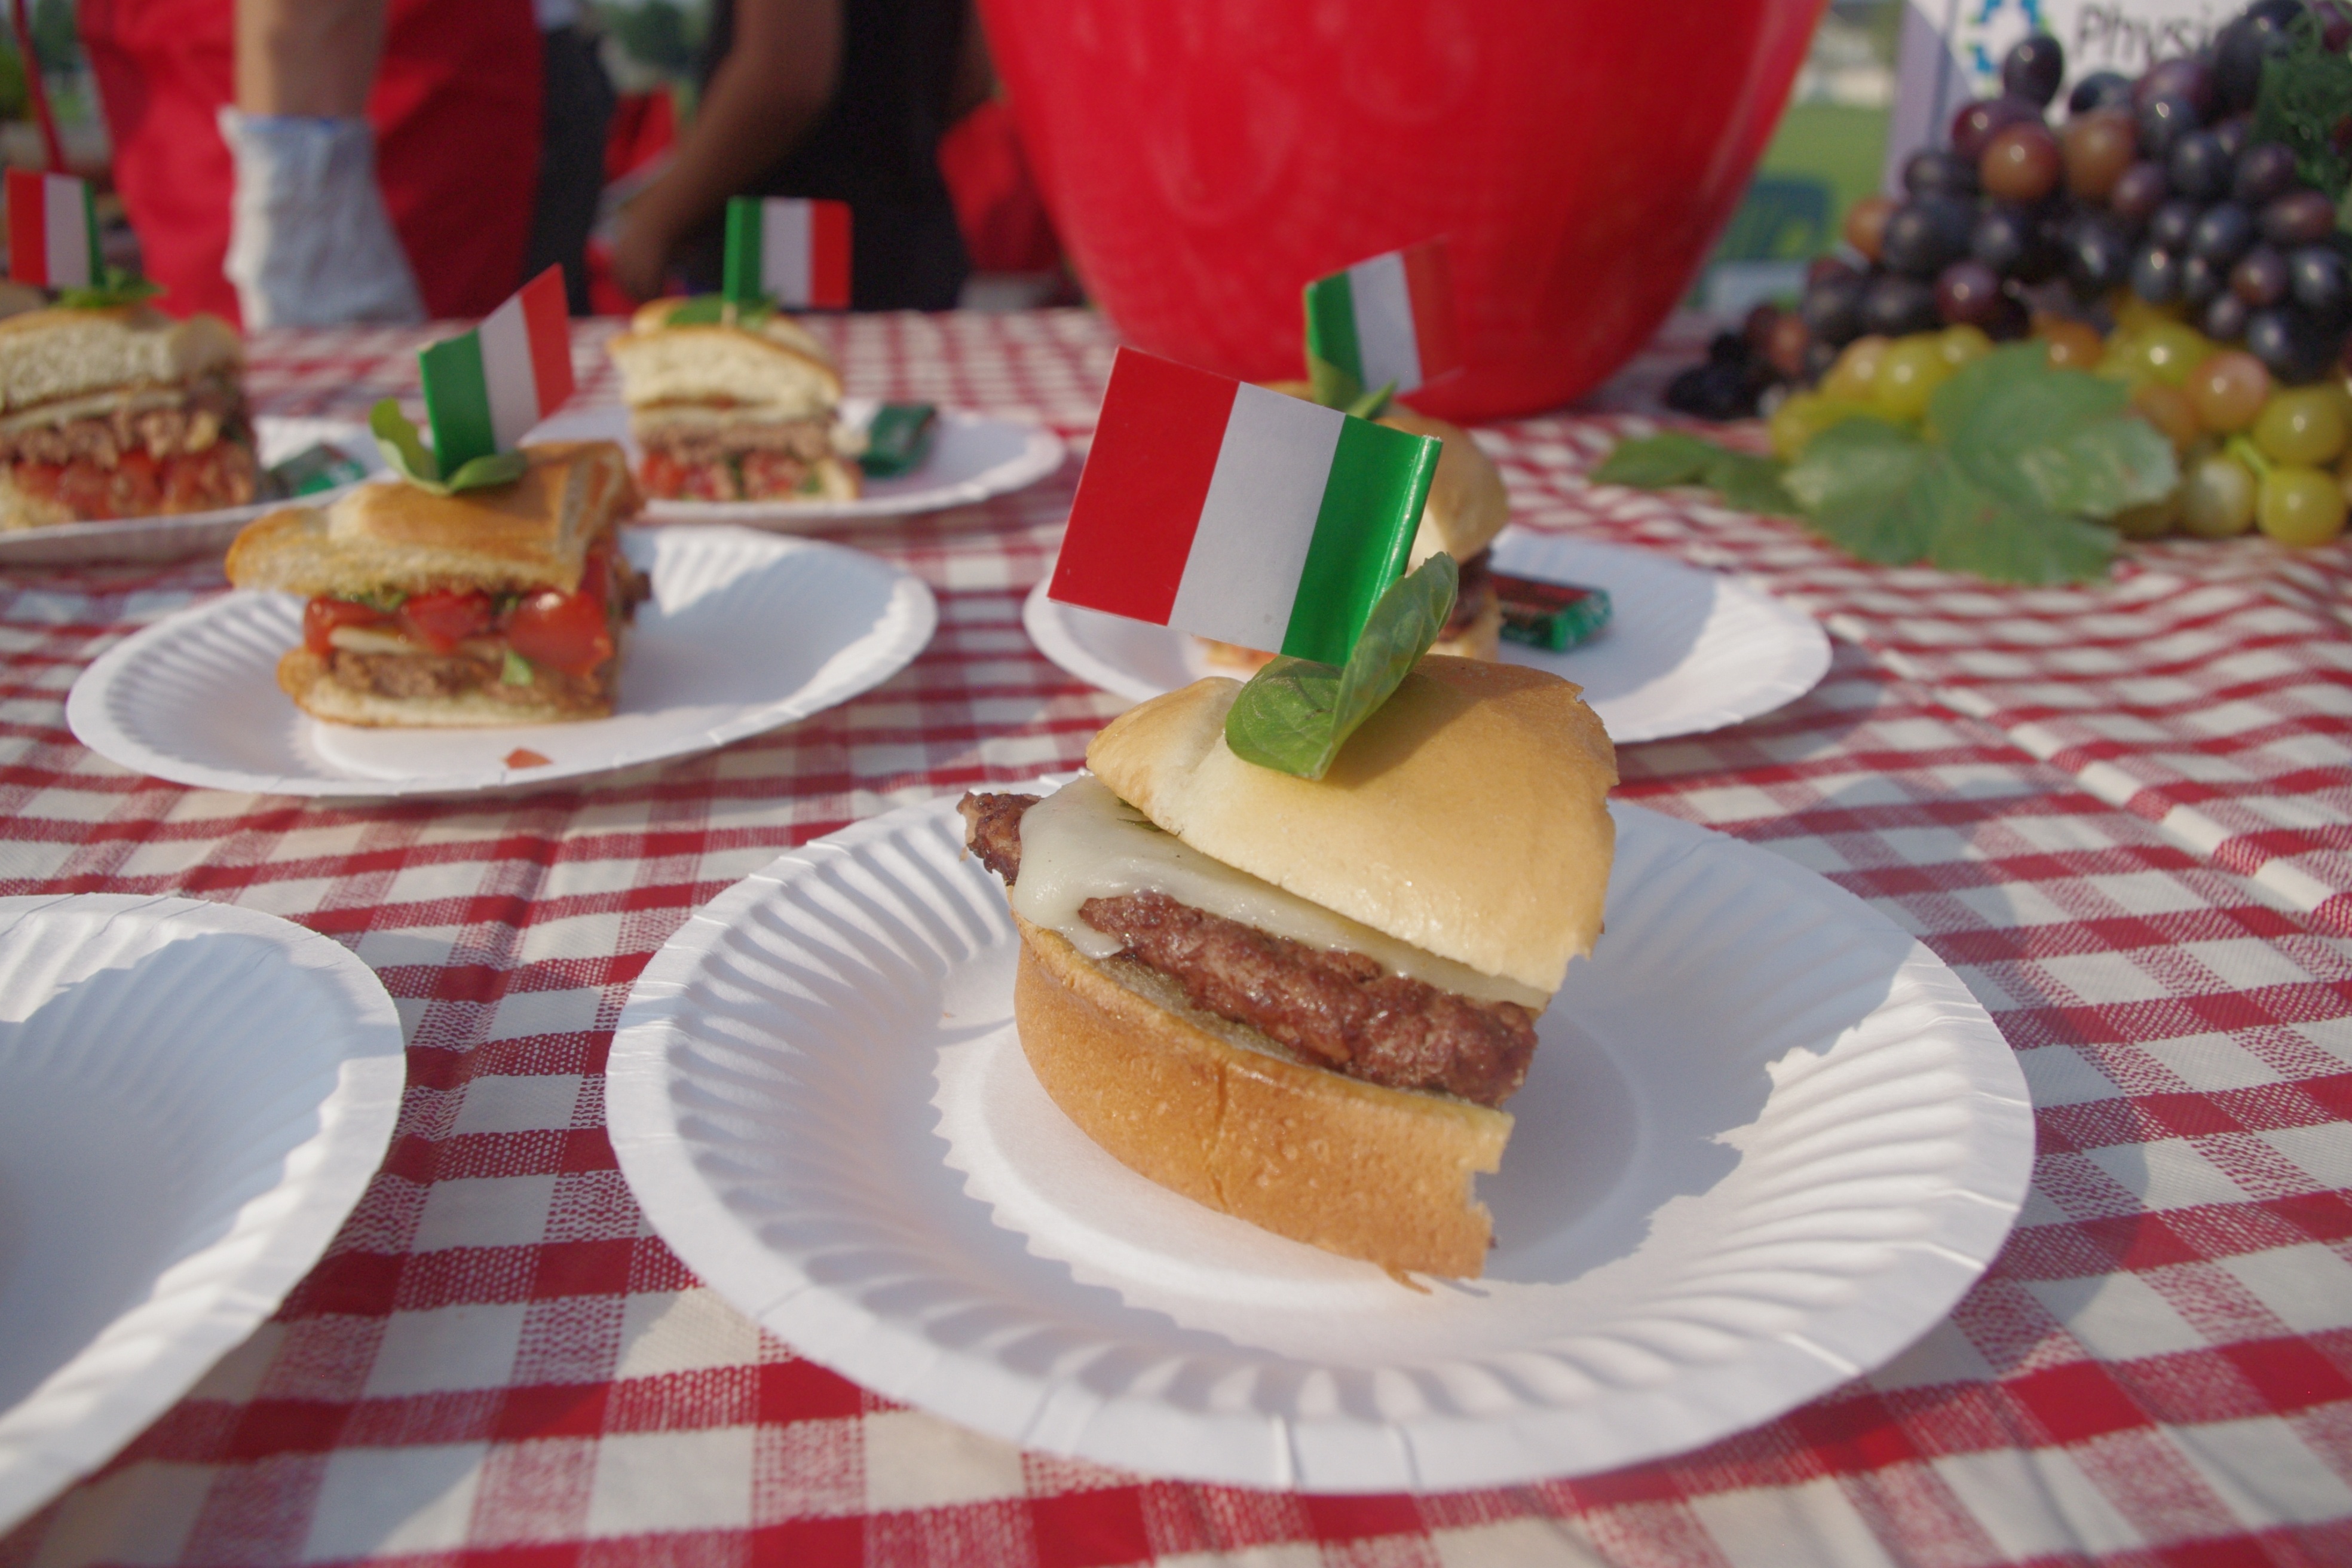
white, meal, food, red, produce, flag, bbq, breakfast, cupcake, baking, dessert, barbecue, cake, hamburger, burger, basil, strawberry, icing, party, strawberries, sweetness, italian, brunch, checker, cookout